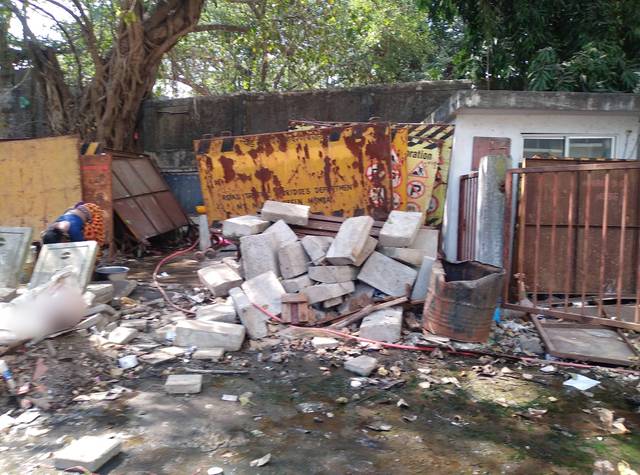
Region: India
Coordinates: 19.093, 72.916